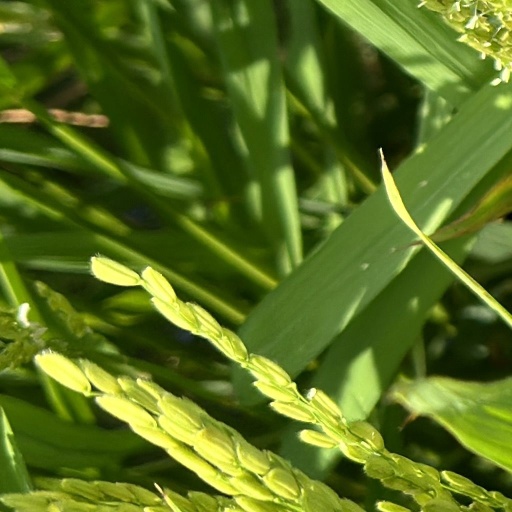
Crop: rice